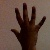
The image shows a hand gesture representing the number 5 in Indian Sign Language.